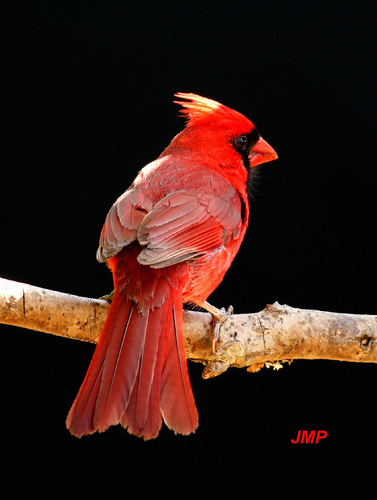
bright red bird with a black cheek patch and short bill.
a small sized bird that is red all over with a black facial marking and short but thick billthe bird has red feathers with a red top notch and a black cheek patch.
a small bright red bird with distinctive black mask pattern on the face and red plume on the head.
this is my favorite bird of them all. i love the red, it has red everywhere, even its bill. it has a small tiny black eye, and a small black strip that runs from the top of the eye to the bottom.
this bird has wings that are red and has an orange billa red perching bird with a short red bill, black band around the eyes and ruffled head feathers.
this red bird has a prominent crest and black cheek patches.
this bird has wings that are red and has an orange bill
this bird has a pointed red bill, with a red head and back.
Species: Cardinal